X-Men: Children of the Atom (comics)

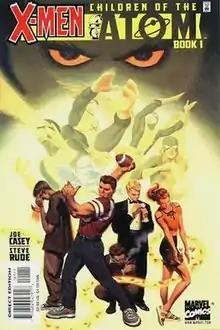
Cover of the 1st issue

X-Men: Children of the Atom is a six-issue comic book limited series released in 1999, retelling the origins of the X-Men.